Amundsen's South Pole expedition

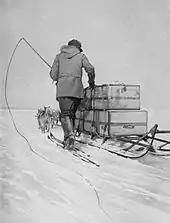
One of the men with a dog team and sledge on the Barrier in early 1911

After "Fram" was anchored to ice in an inlet in the south-eastern corner of the Bay, Amundsen selected a site for the expedition's main hut, from the ship. Six teams of dogs were used to move supplies to the site, as work on erecting the hut began. Bjaaland and Stubberud laid the foundations deep into the ice, levelling the sloping ground. Because the prevailing winds came from the east, the hut was erected on an east–west axis, with the door facing west; in this way the wind caught only the shorter eastern wall. The roof was in place by 21 January, and six days later the hut was complete. By then a large supply of meat—including 200 seals—had been brought to the base, for use by the shore party and to be laid in depots before the journey to the pole. The base was dubbed Framheim, "the home of "Fram"".